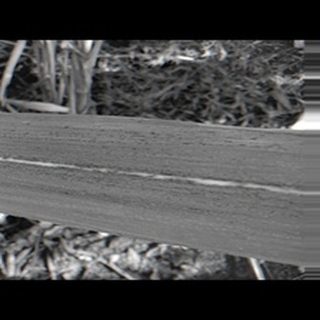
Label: sugarcane_rust